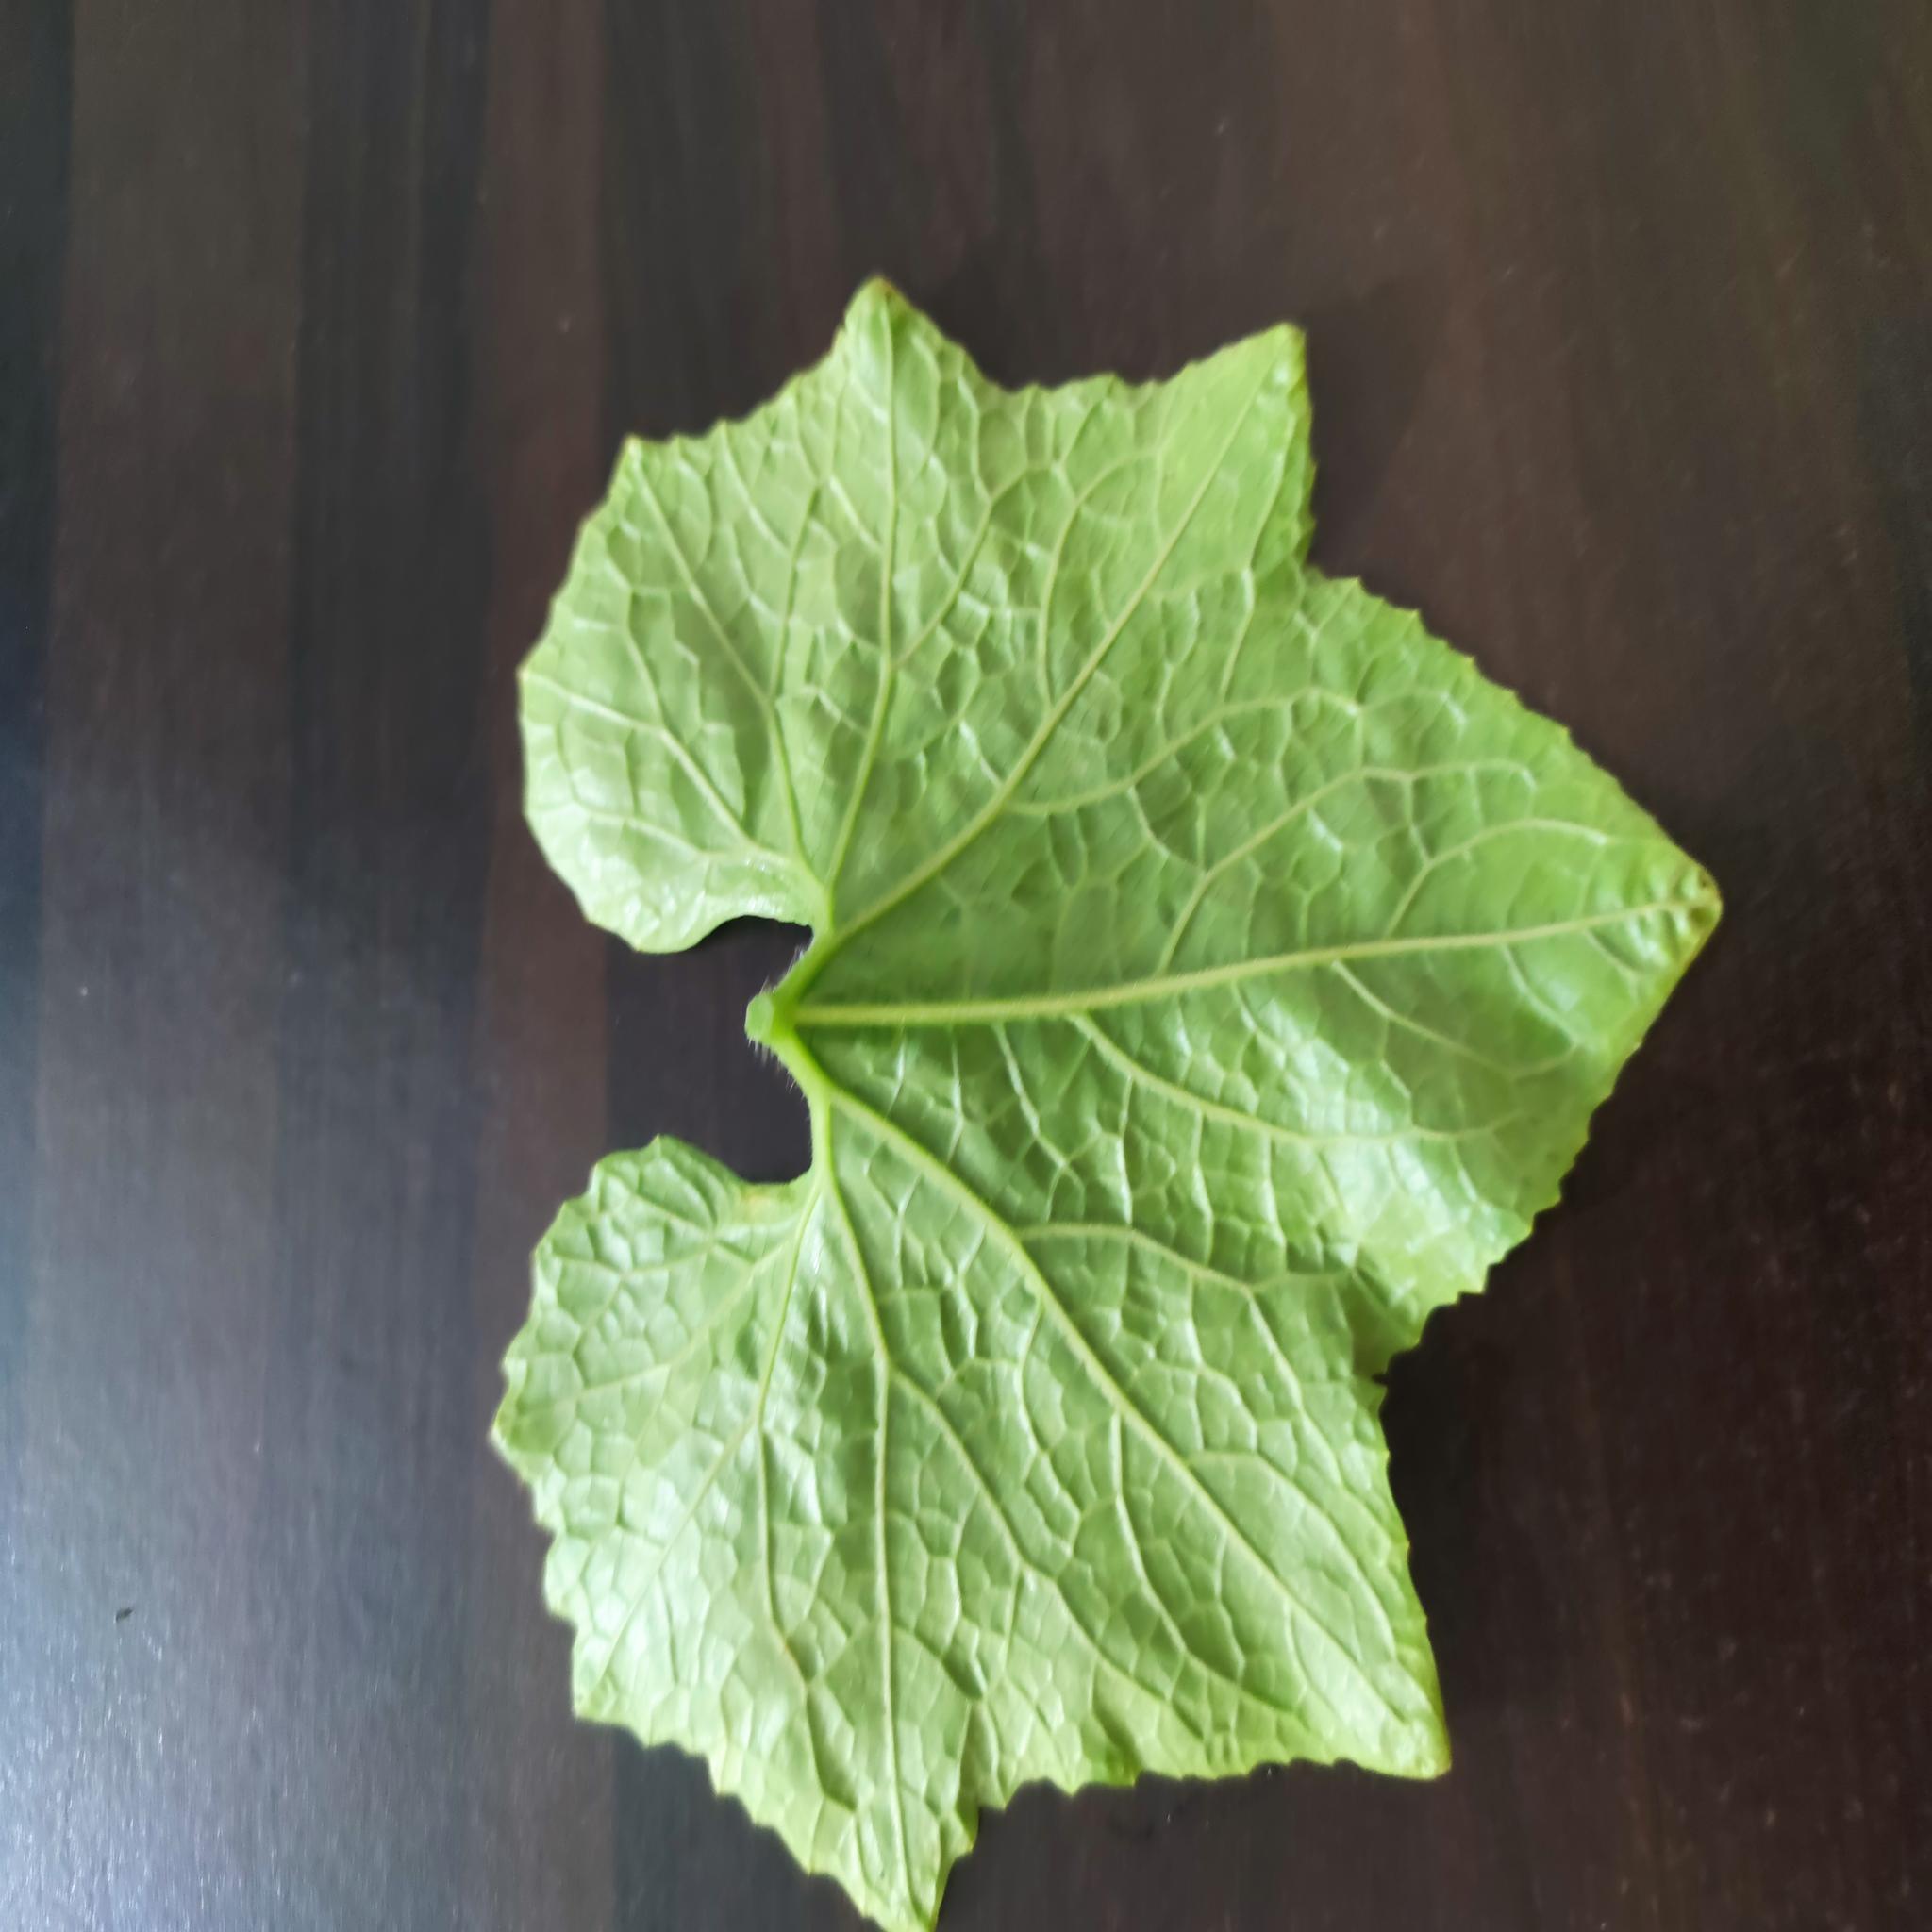
Label: Healthy